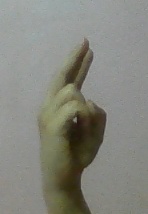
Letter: zay